Lushan Temple

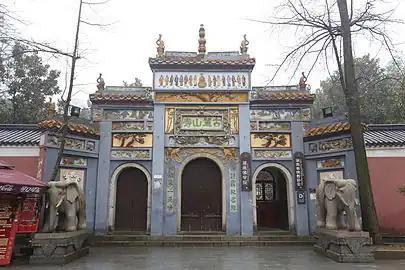
Shanmen.

Lushan Temple, is a Buddhist temple at Yuelu Mountain, Changsha, Hunan, China. It includes the Entrance, Hall of Great Heroes, Zazen room, and dining room, etc.